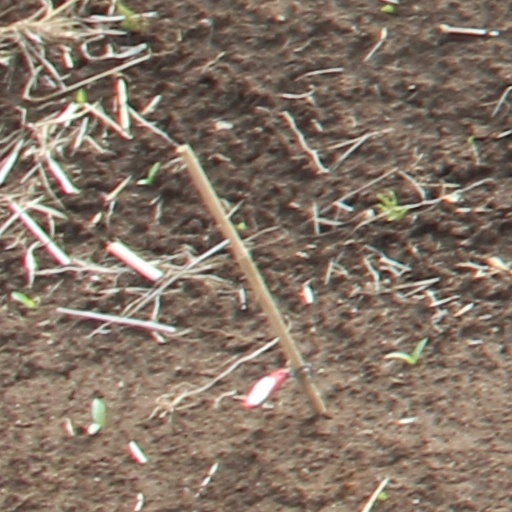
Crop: wheat